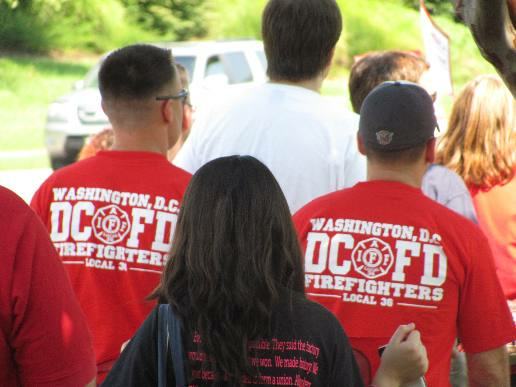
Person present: Yes